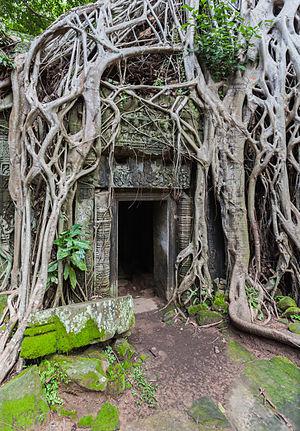
Entrée envahie par les racines du Ta Prohm, temple khmer érigé sur l’ordre de Jayavarman VII sur le site d'Angkor au Cambodge, à la fin du XIIe siècle.
Ta Prohm est un temple sur le site d'Angkor au Cambodge, construit selon le style du Bayon à la fin du XIIᵉ siècle. Son nom signifie « grand-père Brahma ».